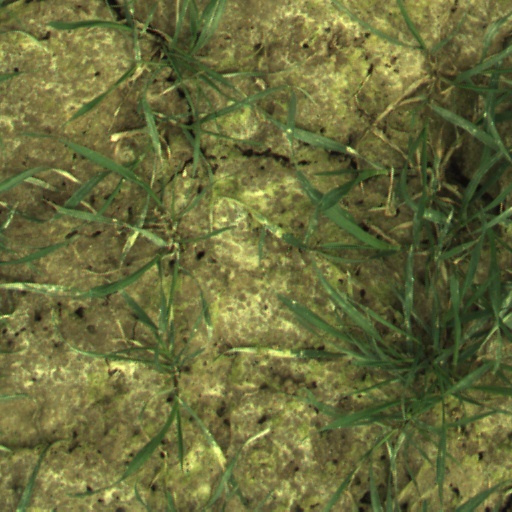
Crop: wheat